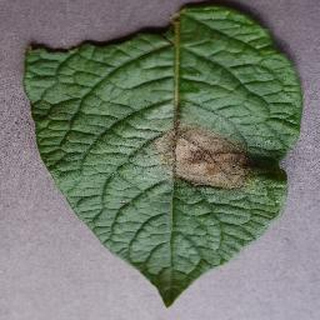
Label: potato_late_blight